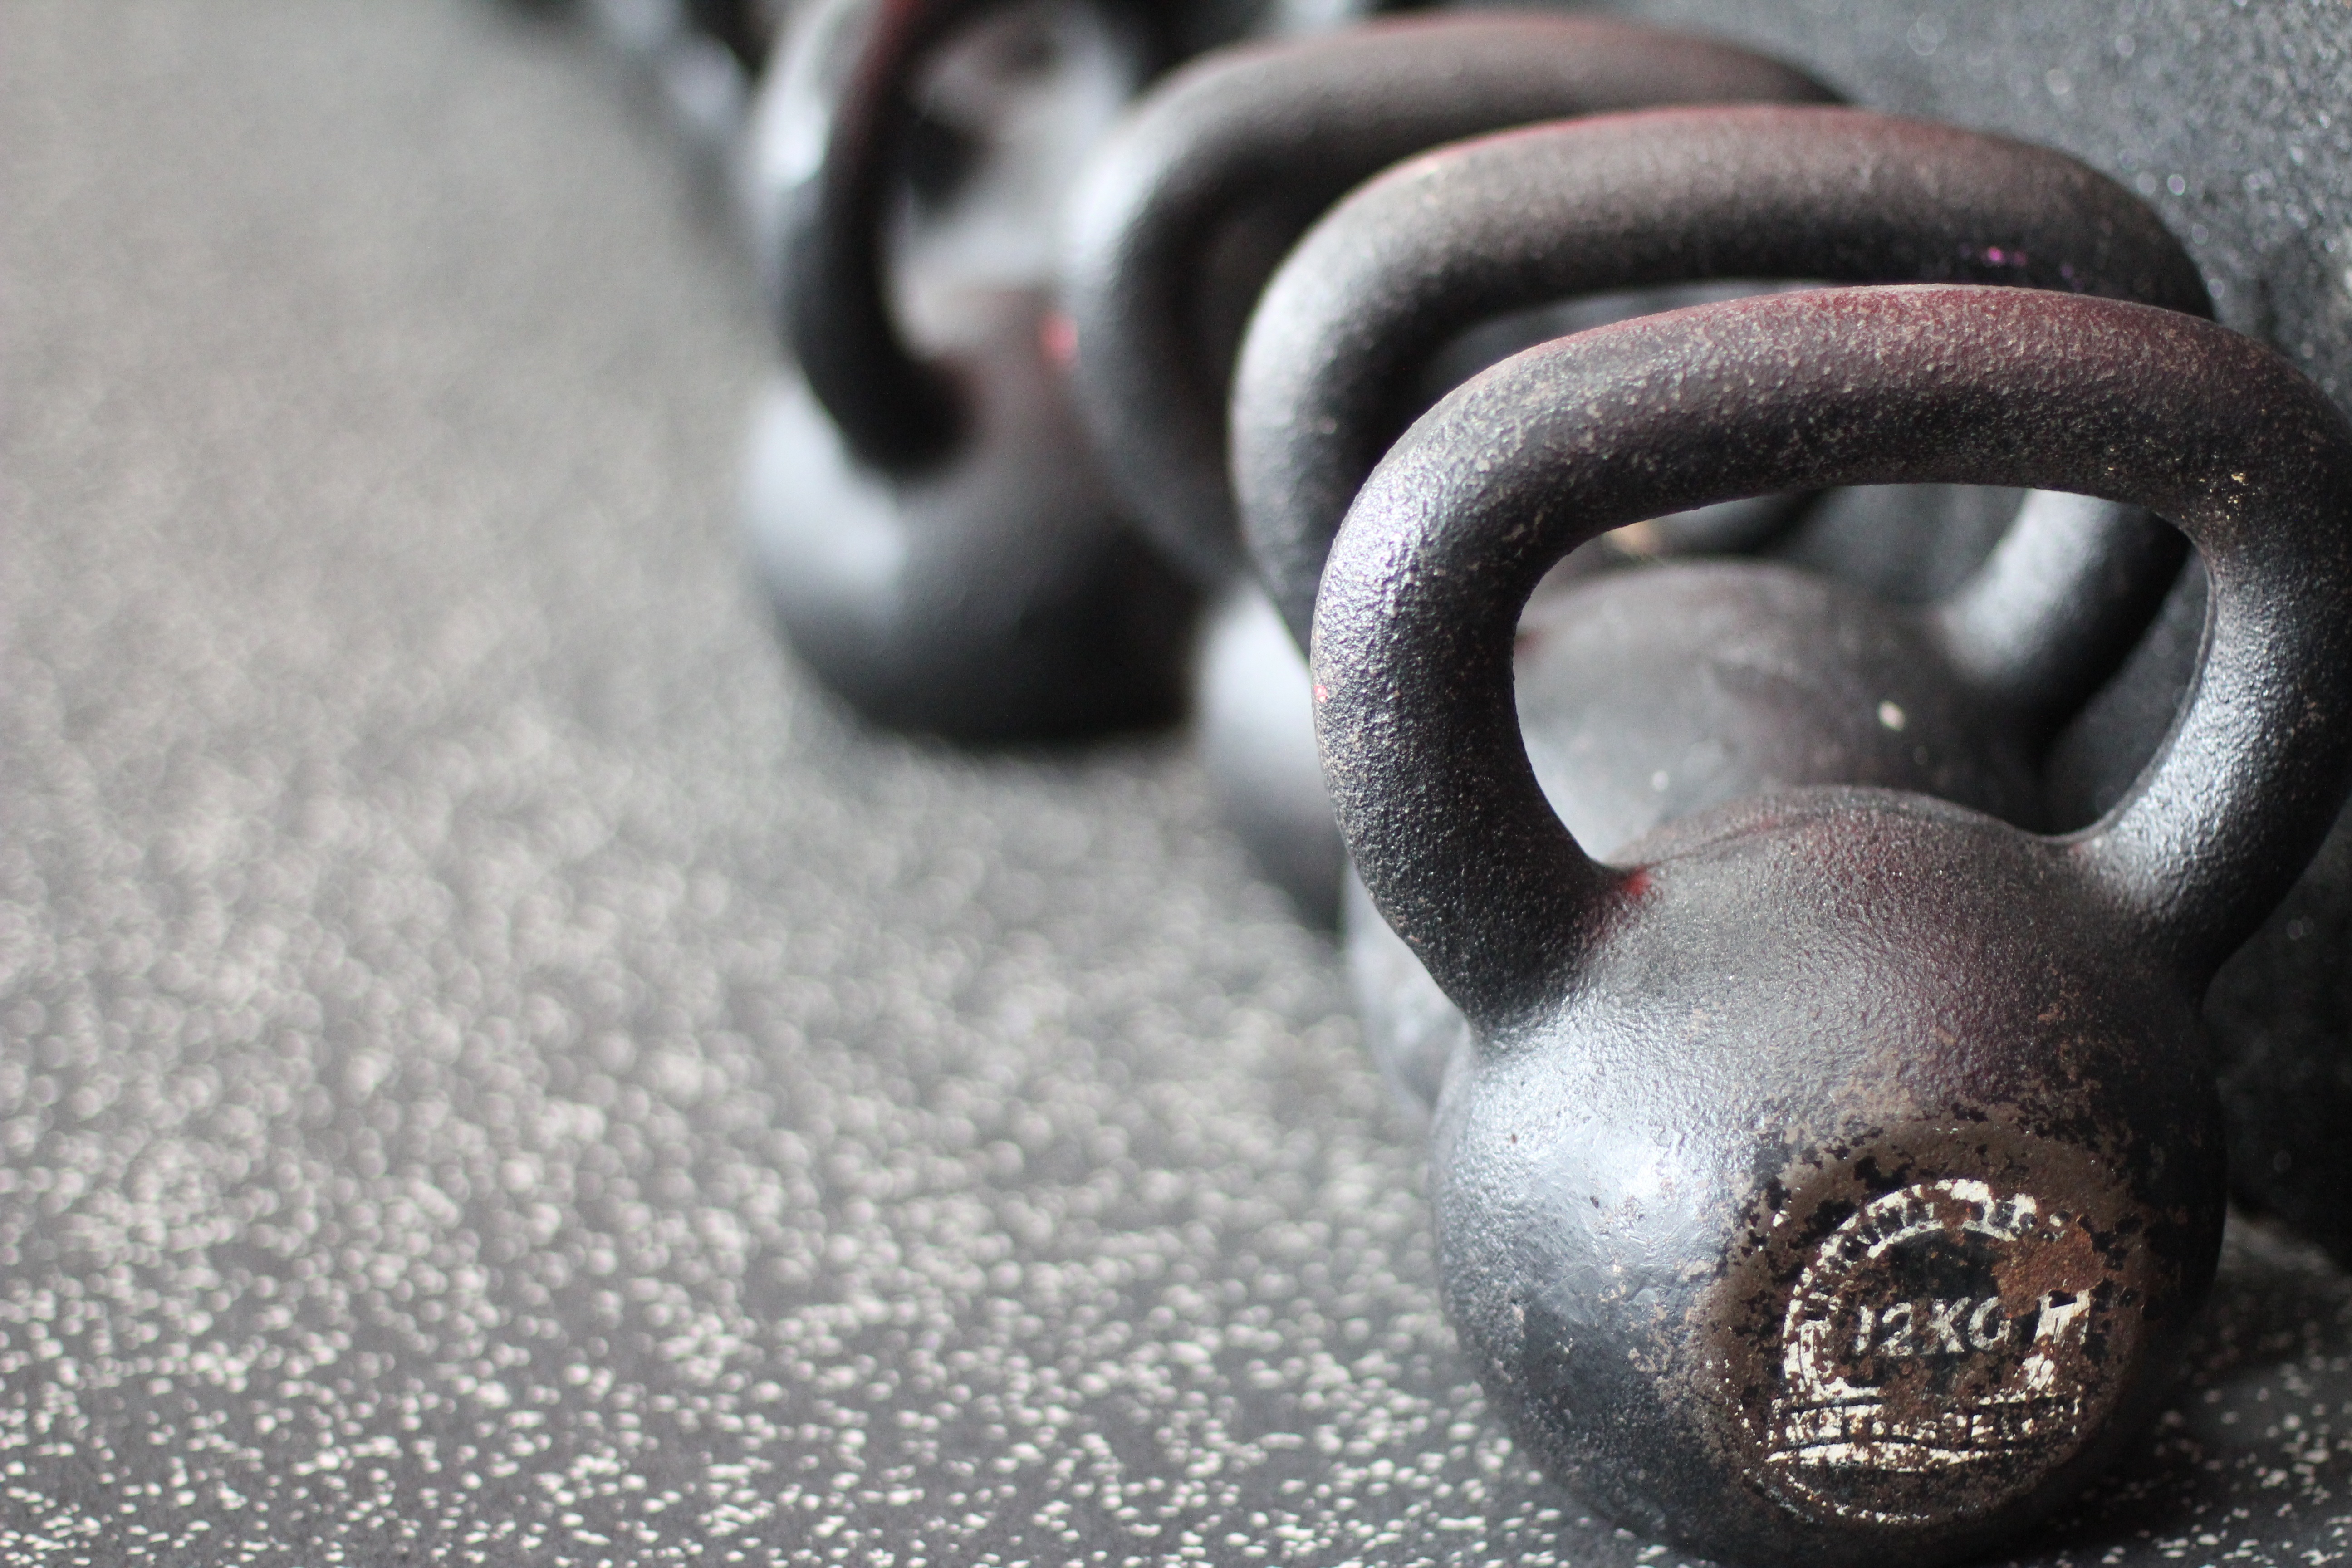
sport, gadget, weight, arm, sports equipment, close up, raise, headphones, dumbbells, 12, force, macro photography, kettlebell, power sports, kilo, audio equipment, exercise equipment